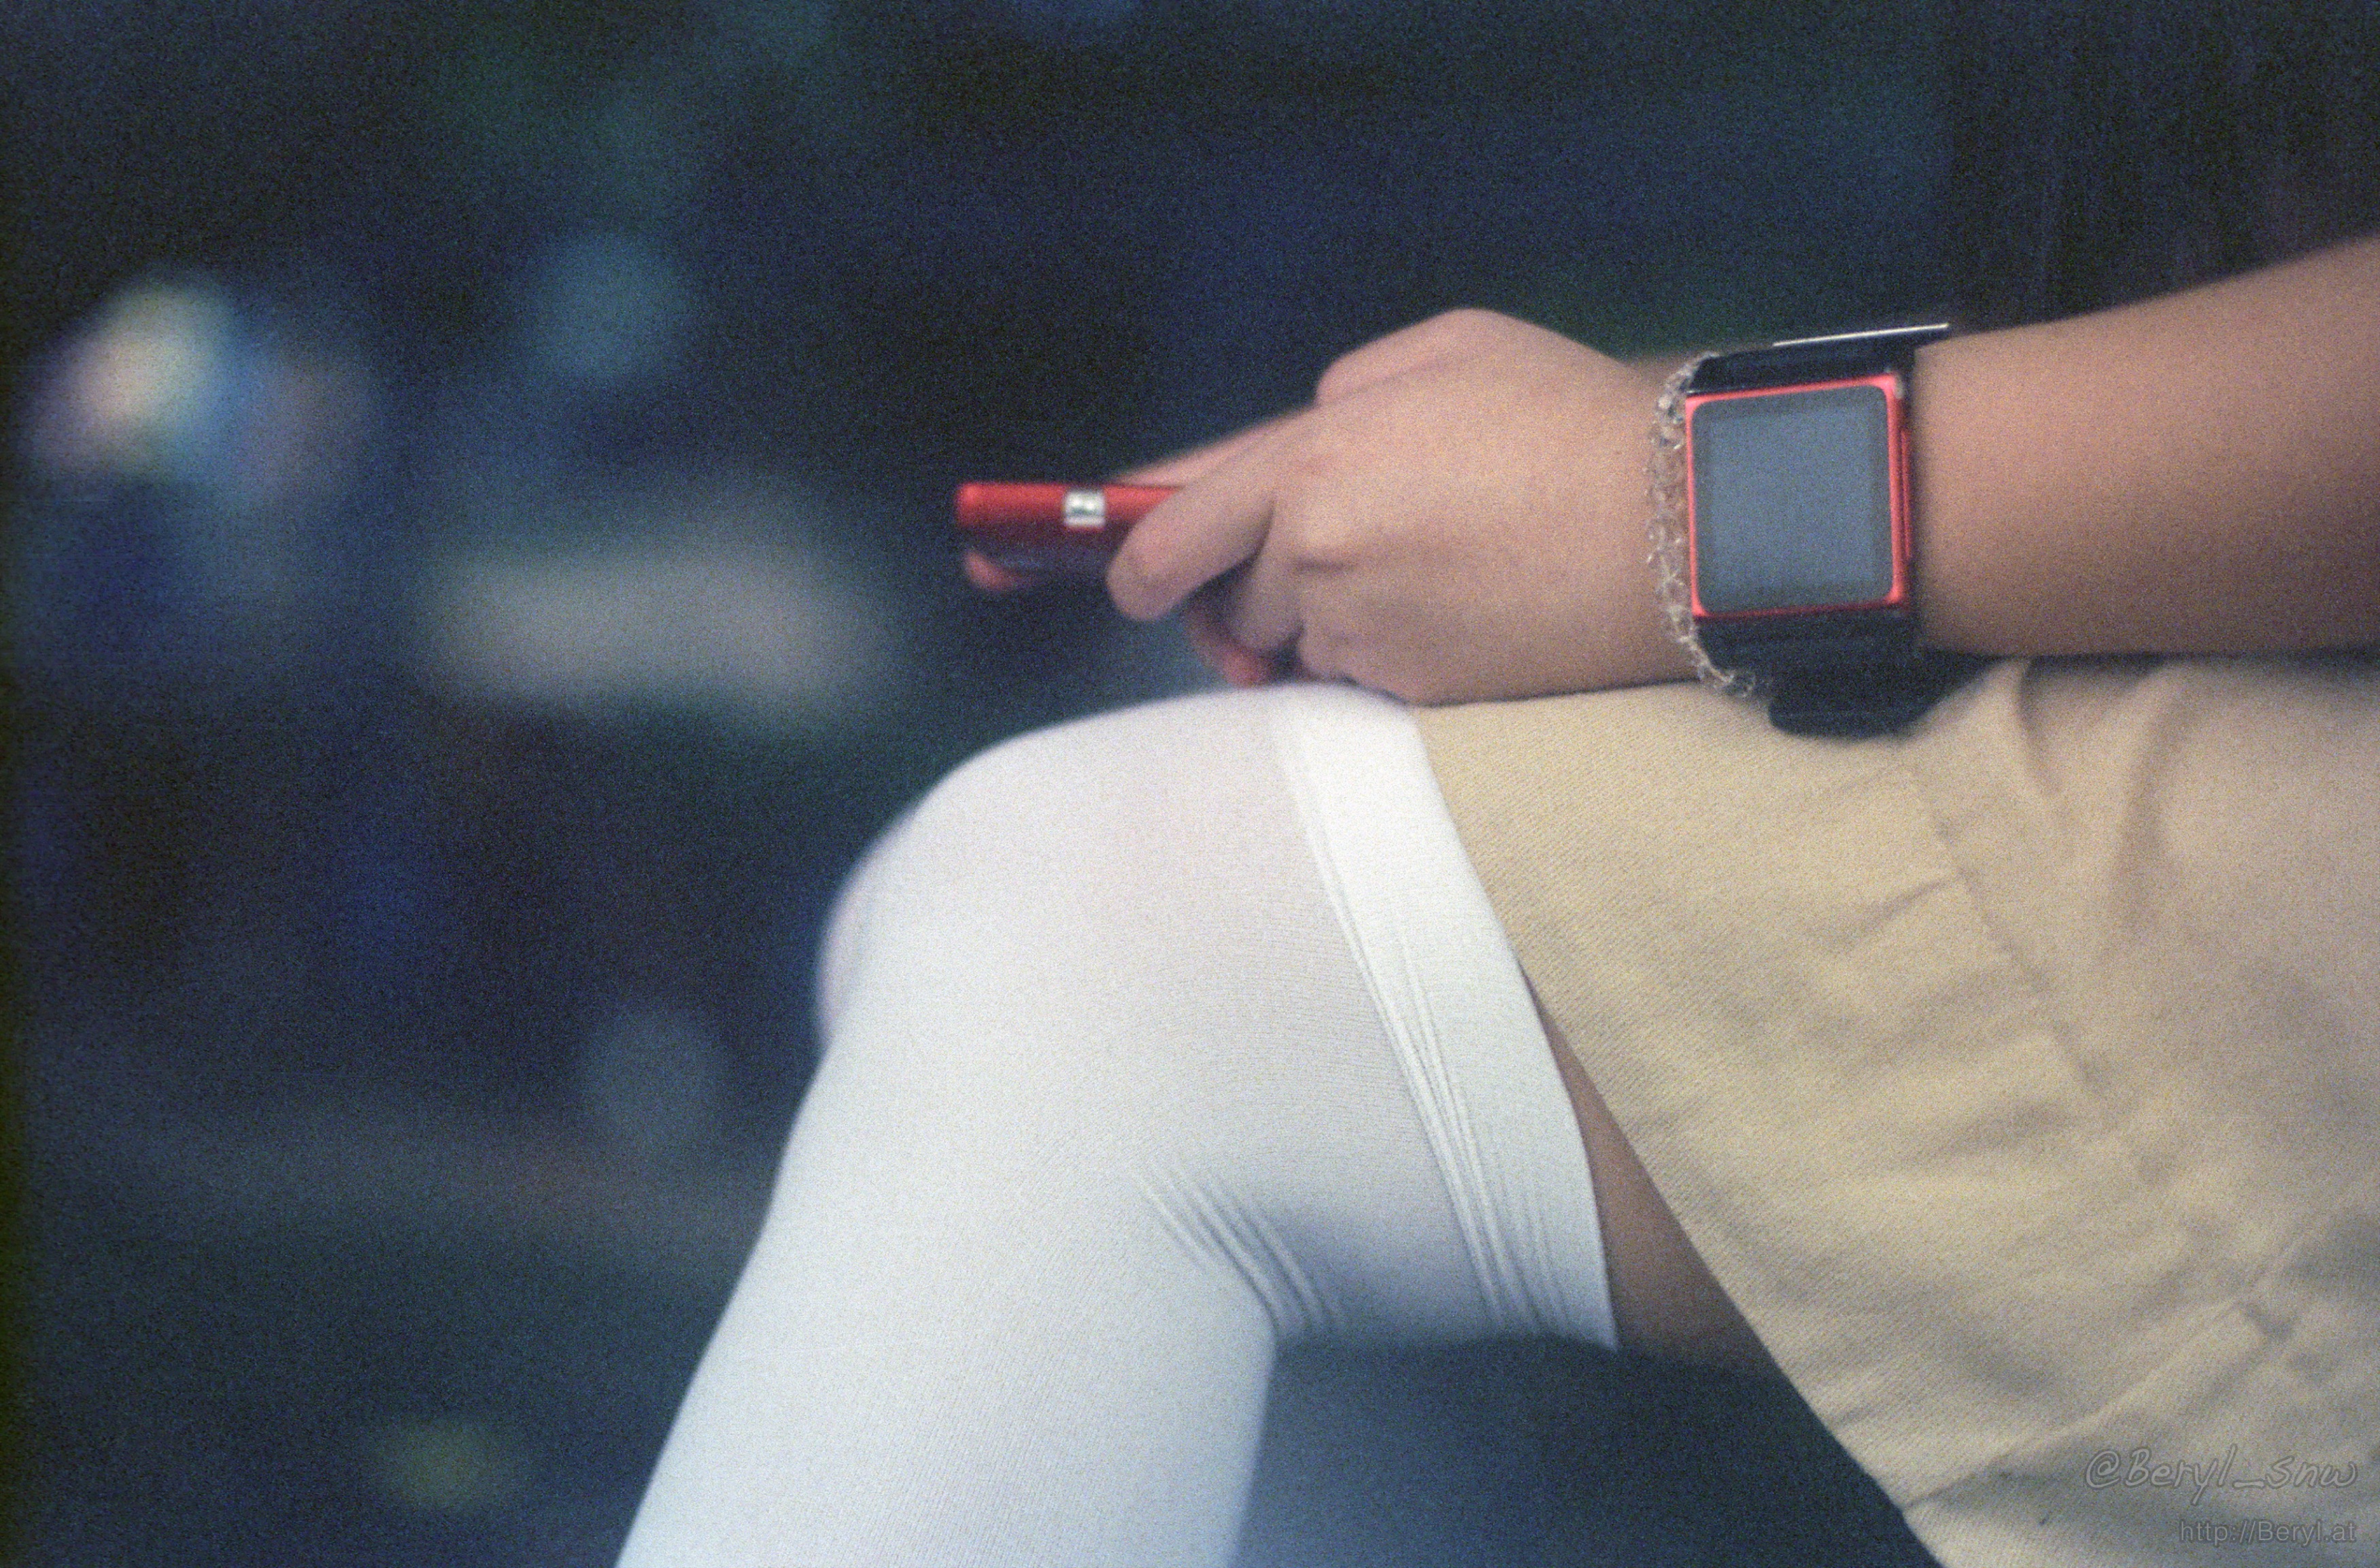
hand, apple, girl, white, film, fujifilm, leg, finger, high, red, color, blue, nikon, arm, close up, human body, 50mm, f14, hands, legs, photograph, faceless, skirt, nikkor, socks, kneehighsocks, kneesocks, knee, longsocks, kneehigh, expired, shape, fm2, 250d, ipod